SyberJet SJ30

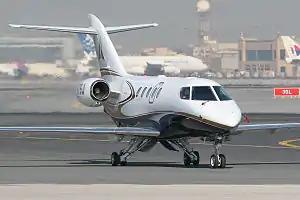
A Sino Swearingen SJ30-2 seen at the 2007 Dubai Airshow

The SyberJet SJ30 is a light business jet built by American company SyberJet Aircraft.